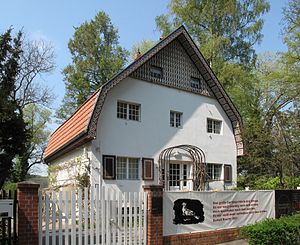
Schermützelsee
„Brecht-Weigel-Haus“
Schermützelsee er en sø i i Landkreis Märkisch-Oderland i den tyske delstat Brandenburg. Den ligger ved byen of Buckow nordvest for Müncheberg og 45 km øst for centrum af Berlin. Med et areal på 1,37 km² er det den største sø i bakkelandet „Märkische Schweiz“ og en del af Naturpark Märkische Schweiz.